Adile Zogu

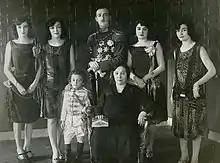
Anëtarë të Familjes Zogu

Princess Adile Zogu (1890–1966) was an Albanian princess. She was the eldest sister of Zog I of Albania.